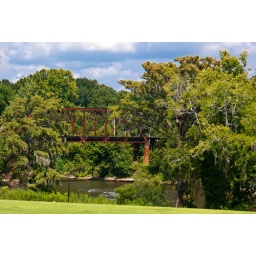
This old railroad bridge crosses the Flint River in downtown Albany. I've been told that the bridge is still in use.